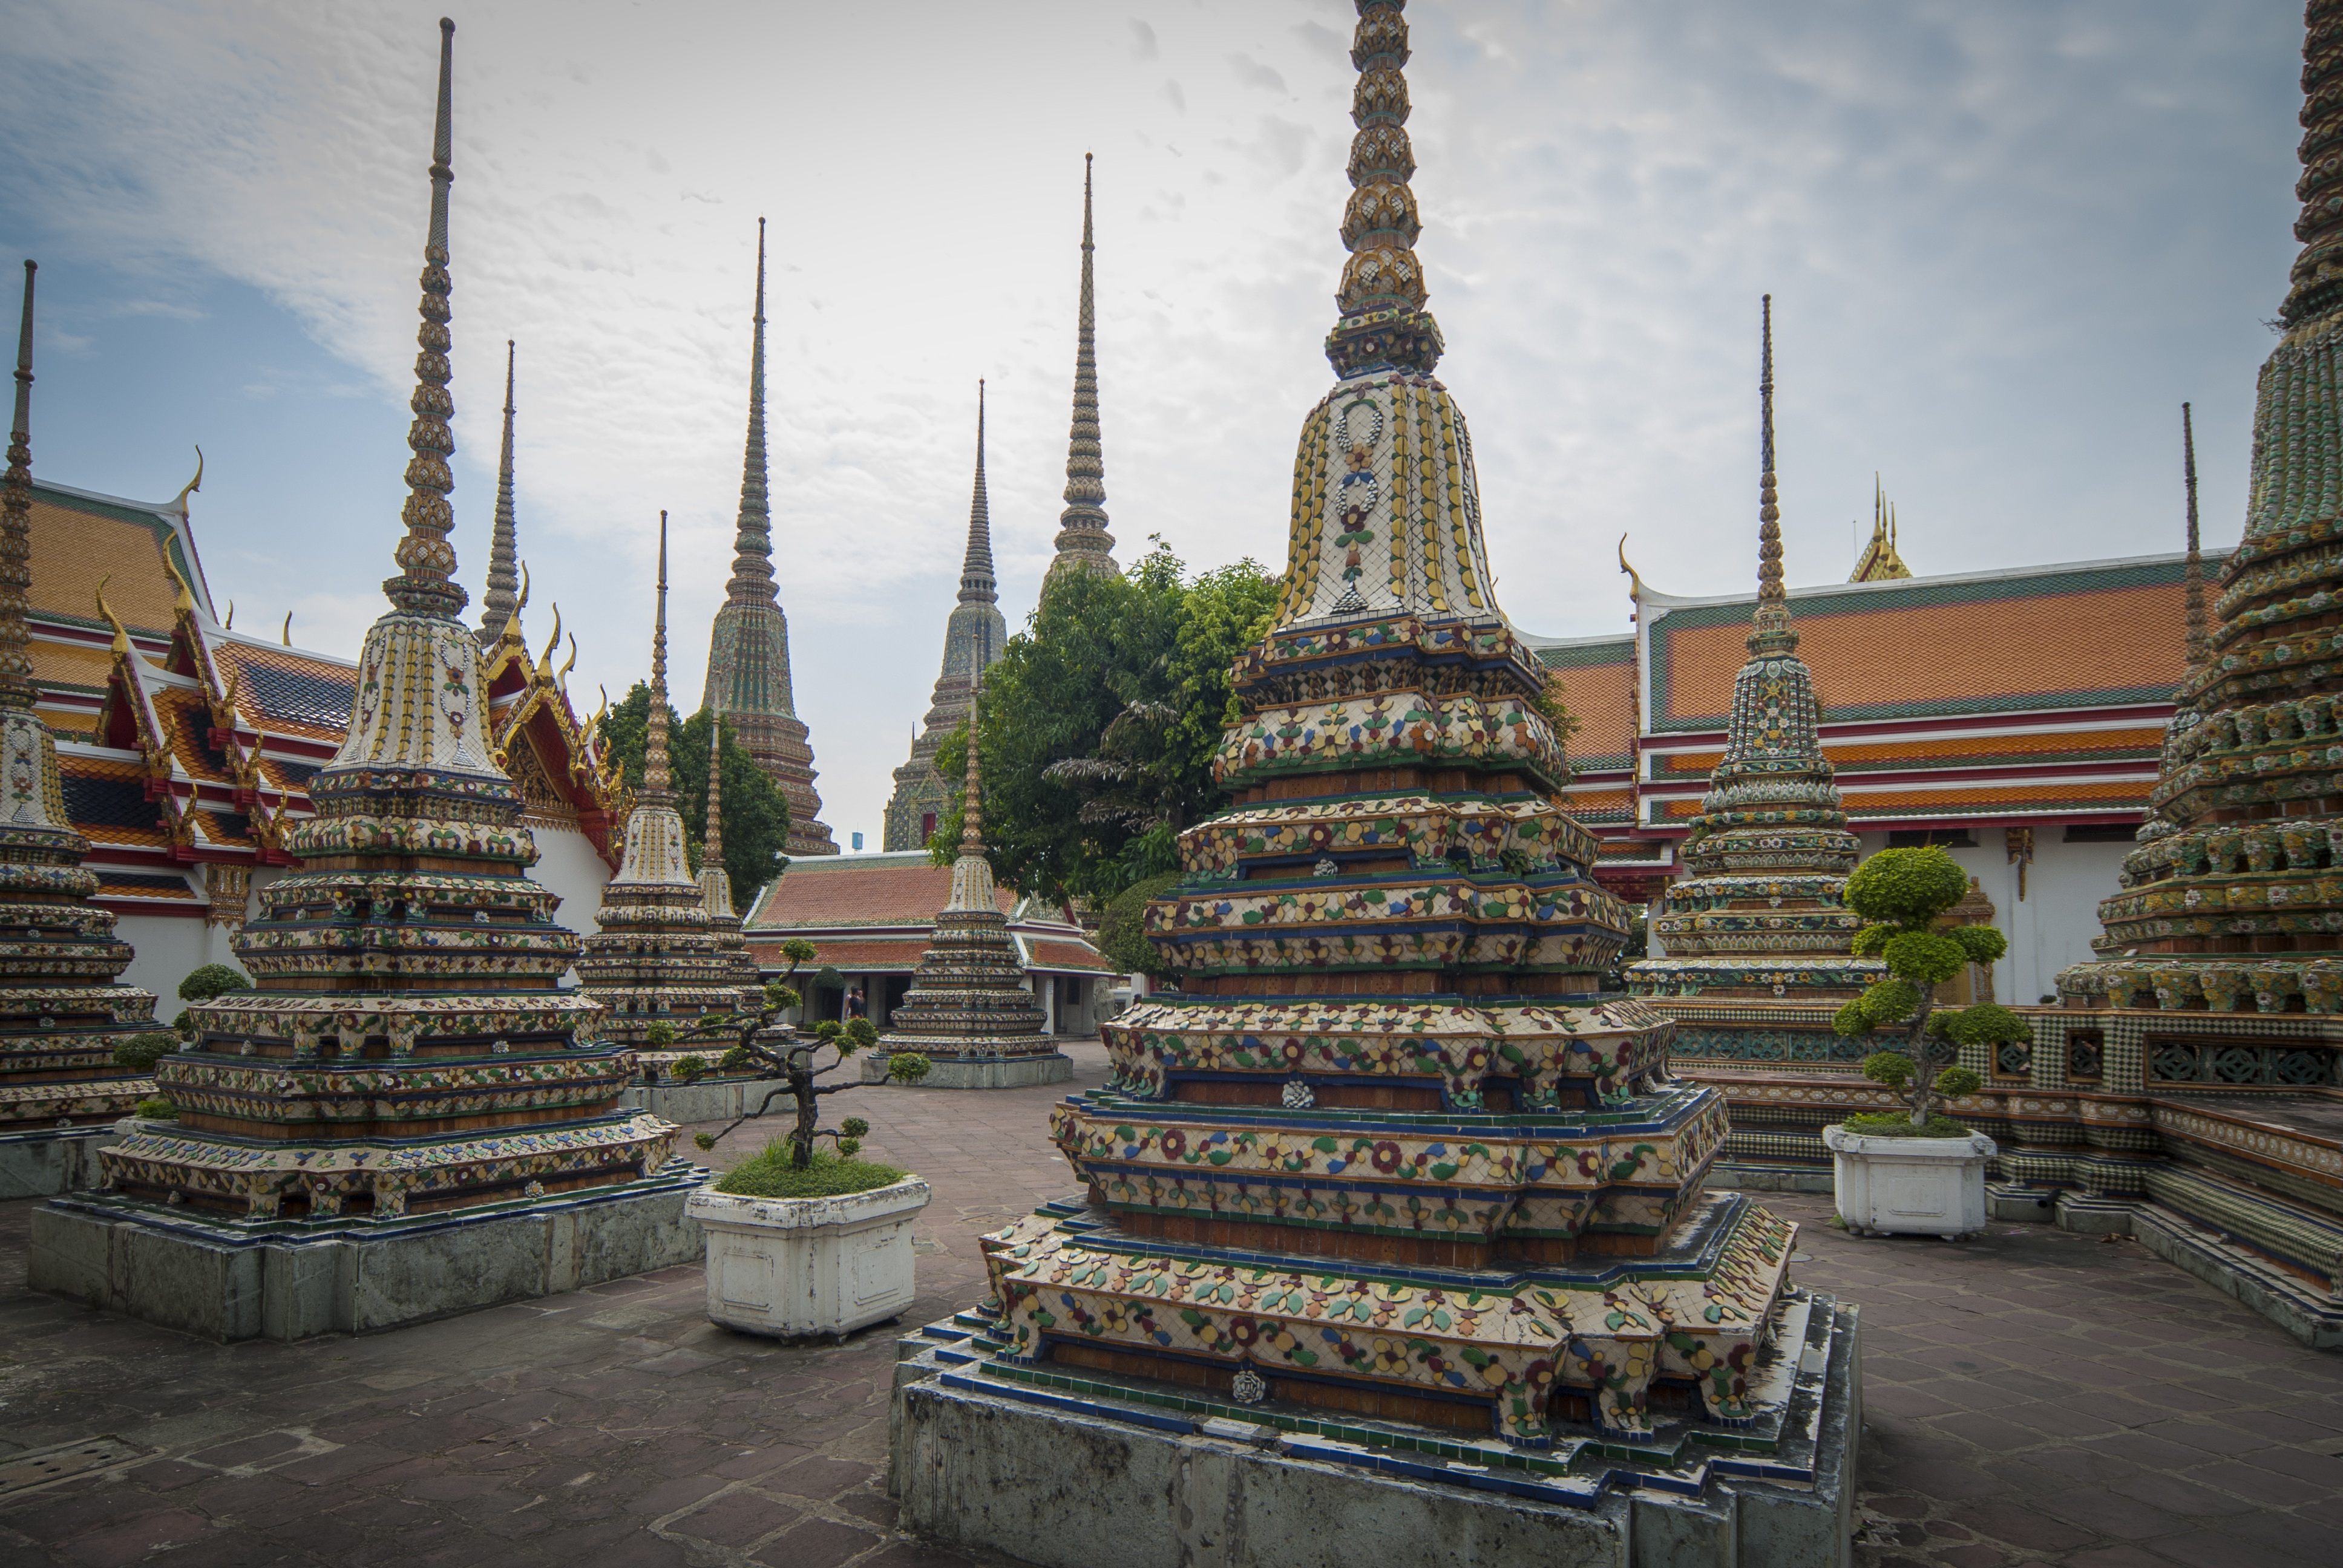
building, tower, buddhist, buddhism, religion, asia, landmark, tourism, place of worship, thailand, religious, temple, bangkok, chinese architecture, pagoda, wat, hindu temple, historic site, ancient history, wat pho